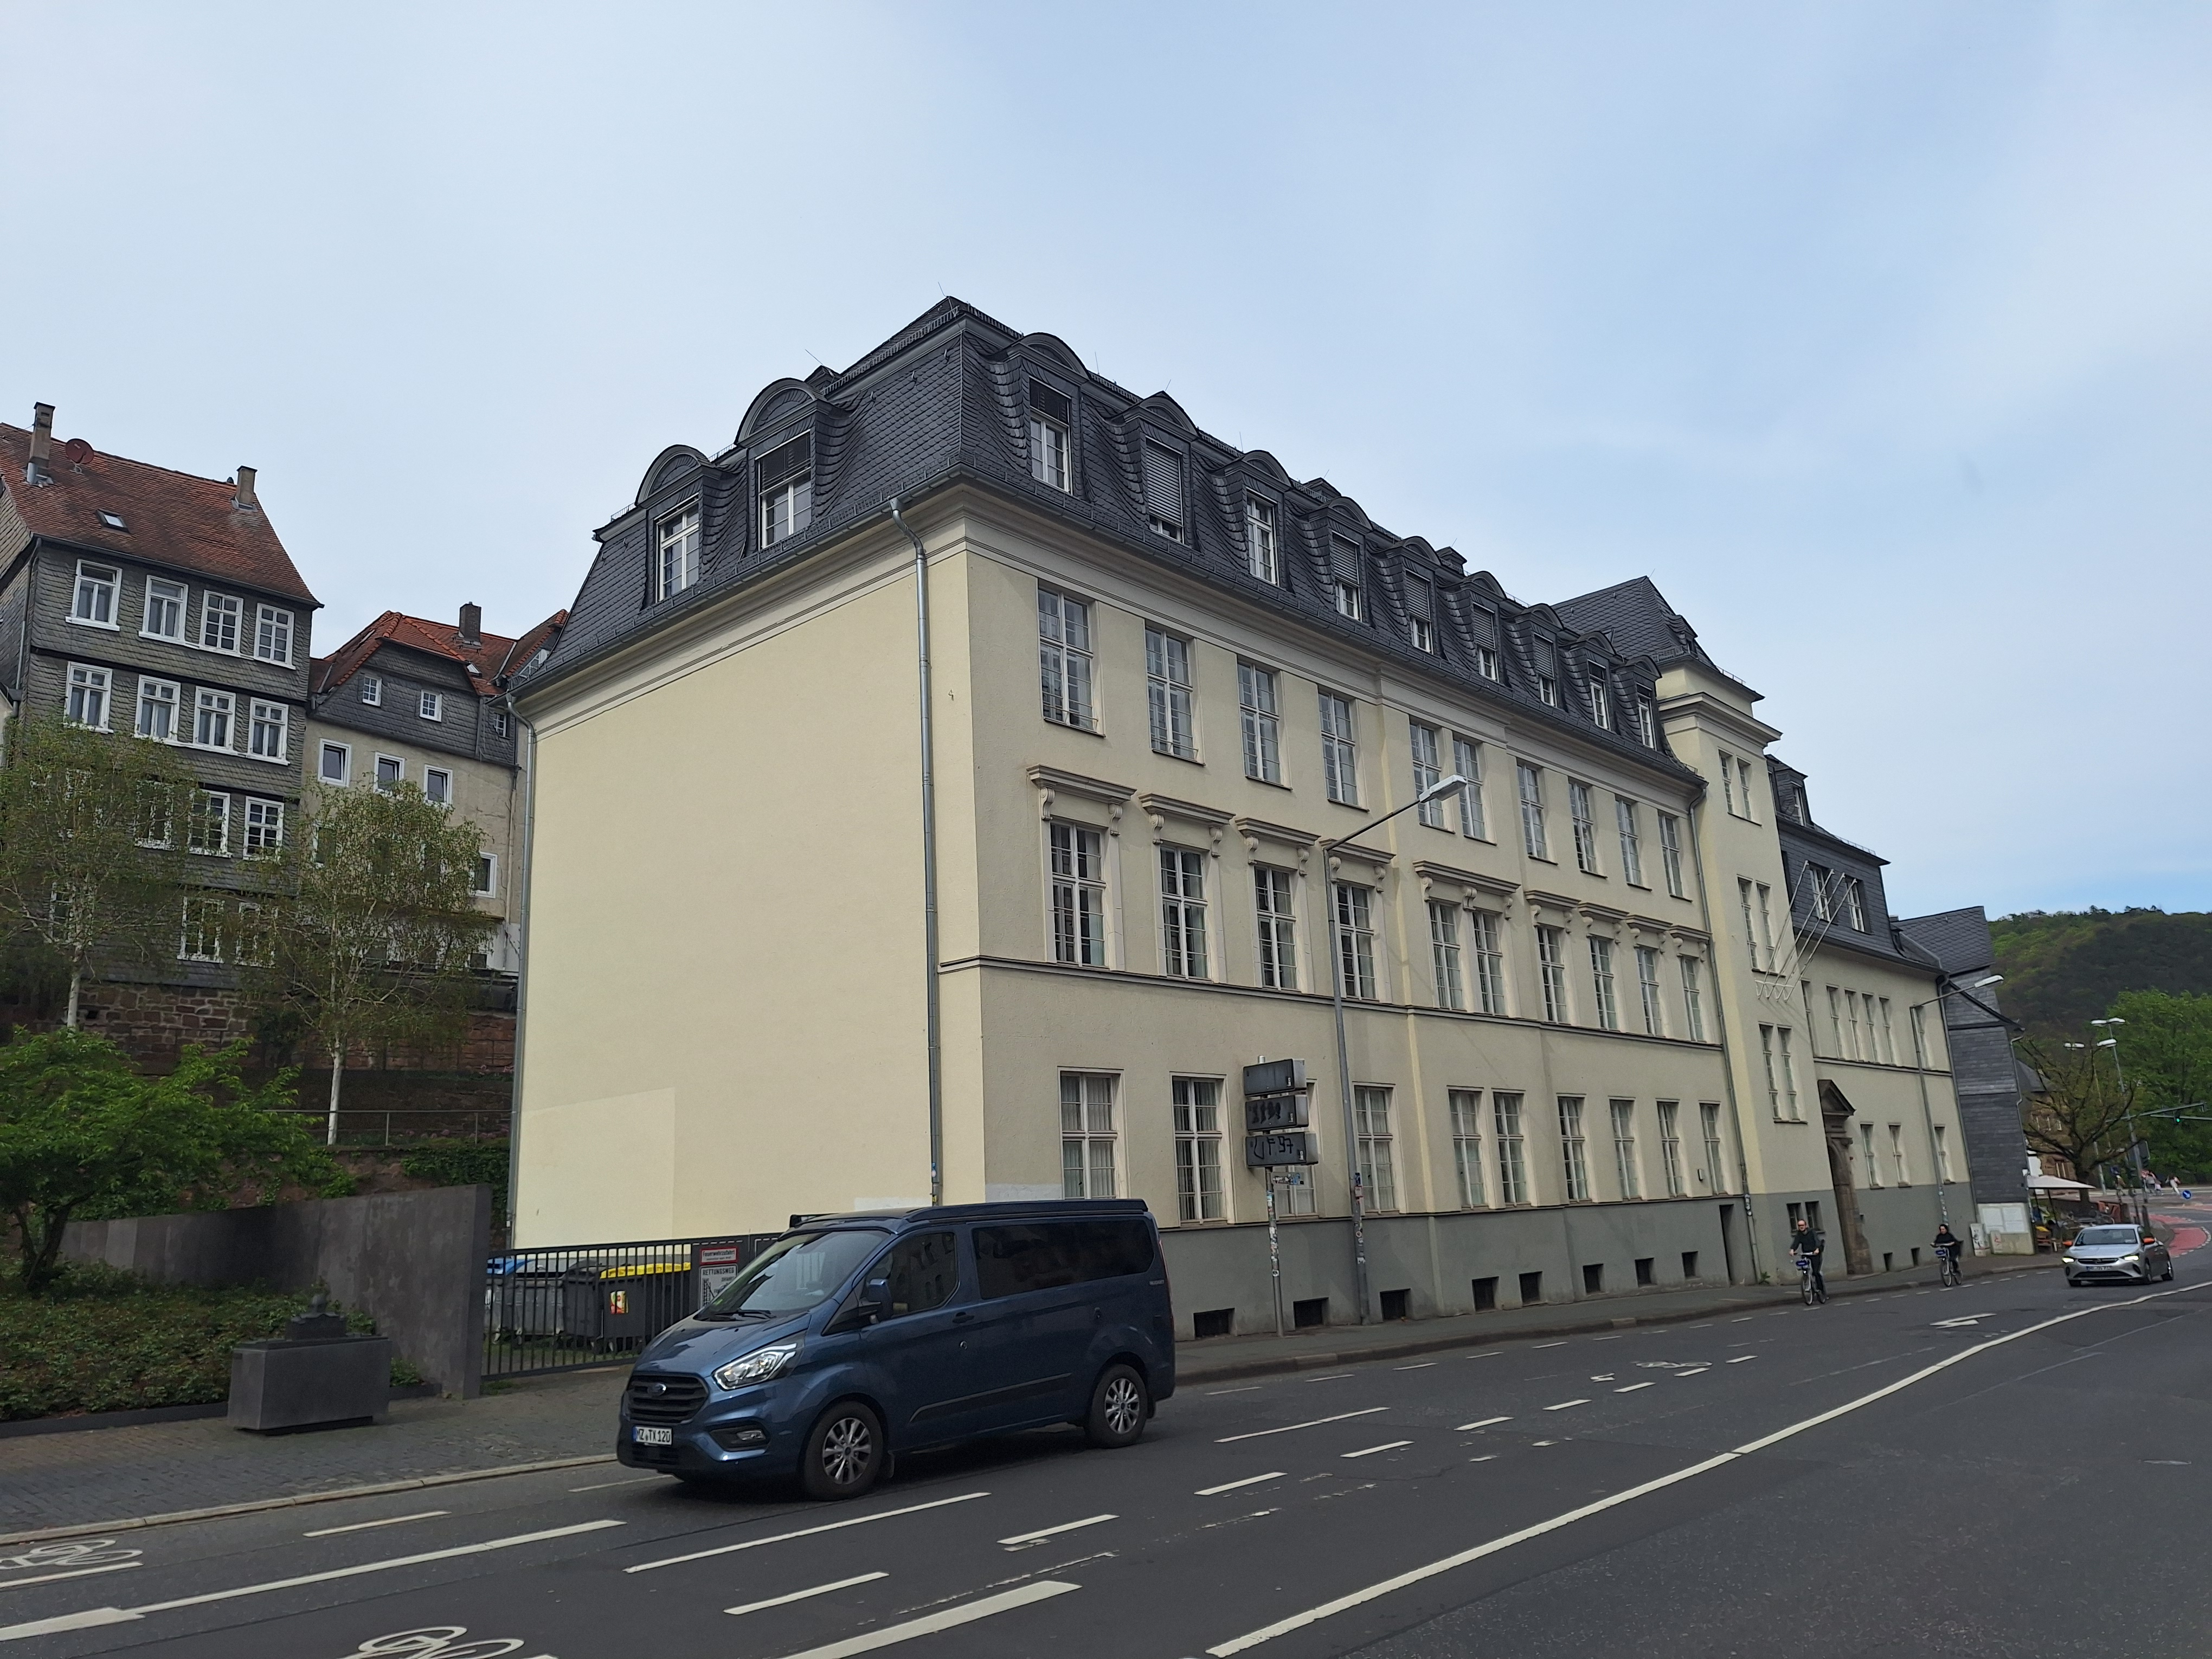
Building: Universitätsstraße 7